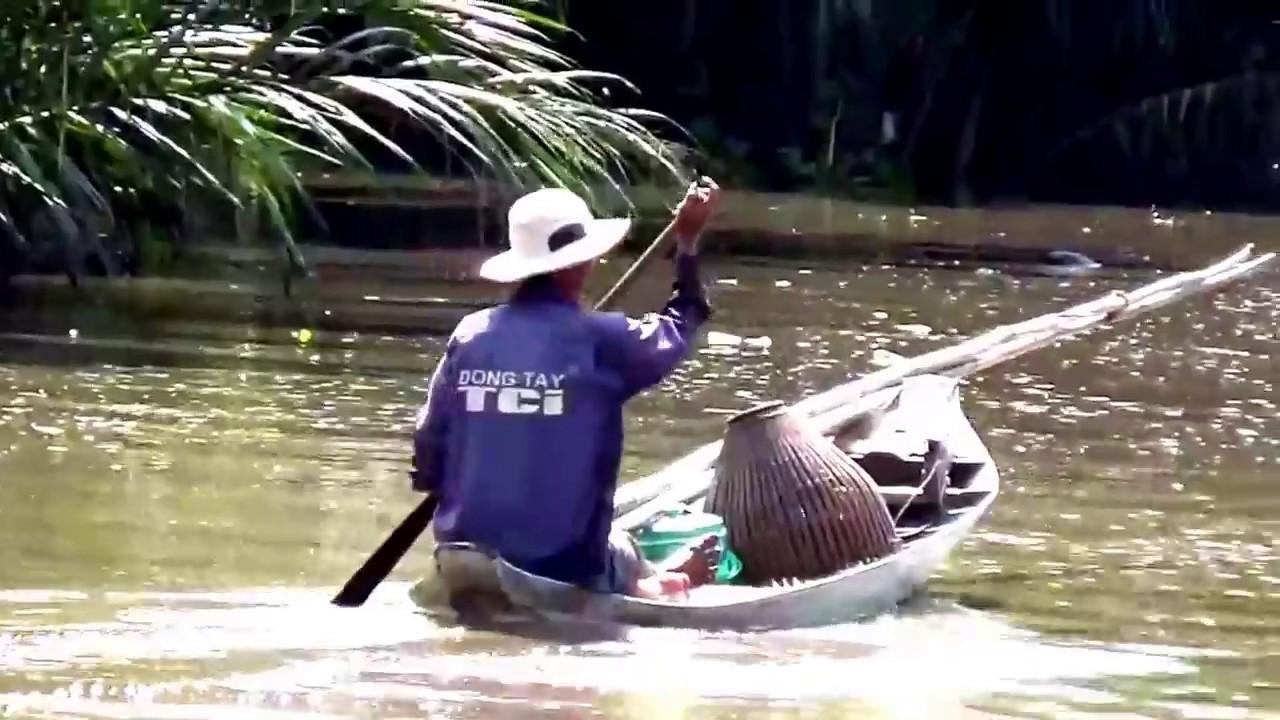
có một người đàn ông đang xuất hiện ở trên con thuyền